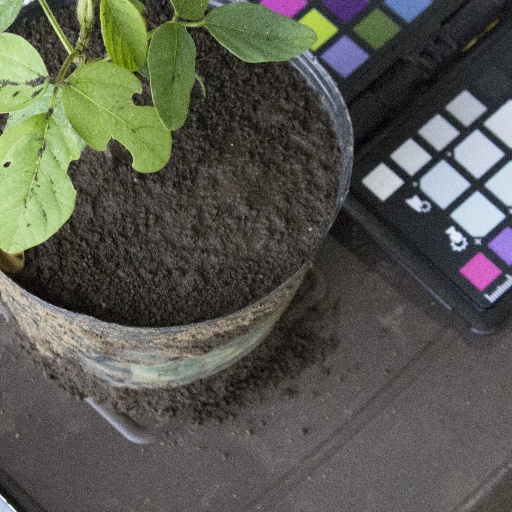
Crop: soybean